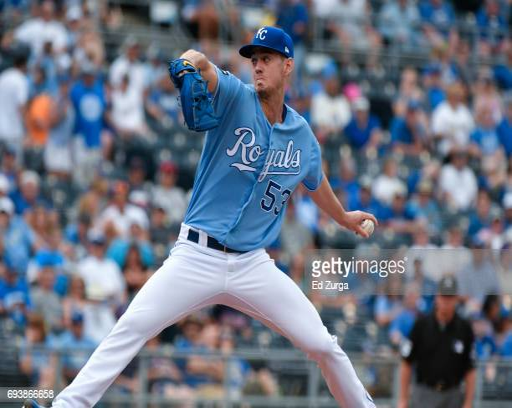
person throws against sports team